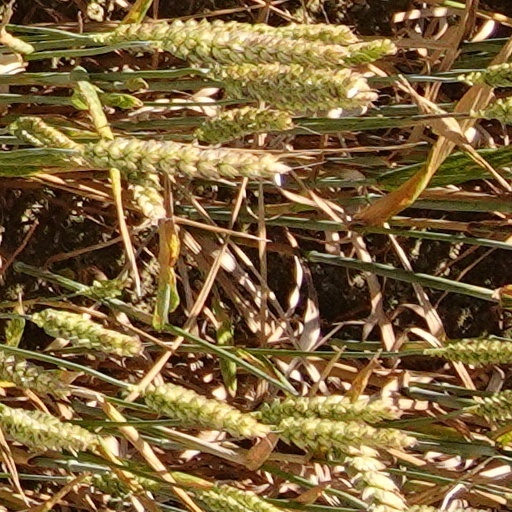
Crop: wheat